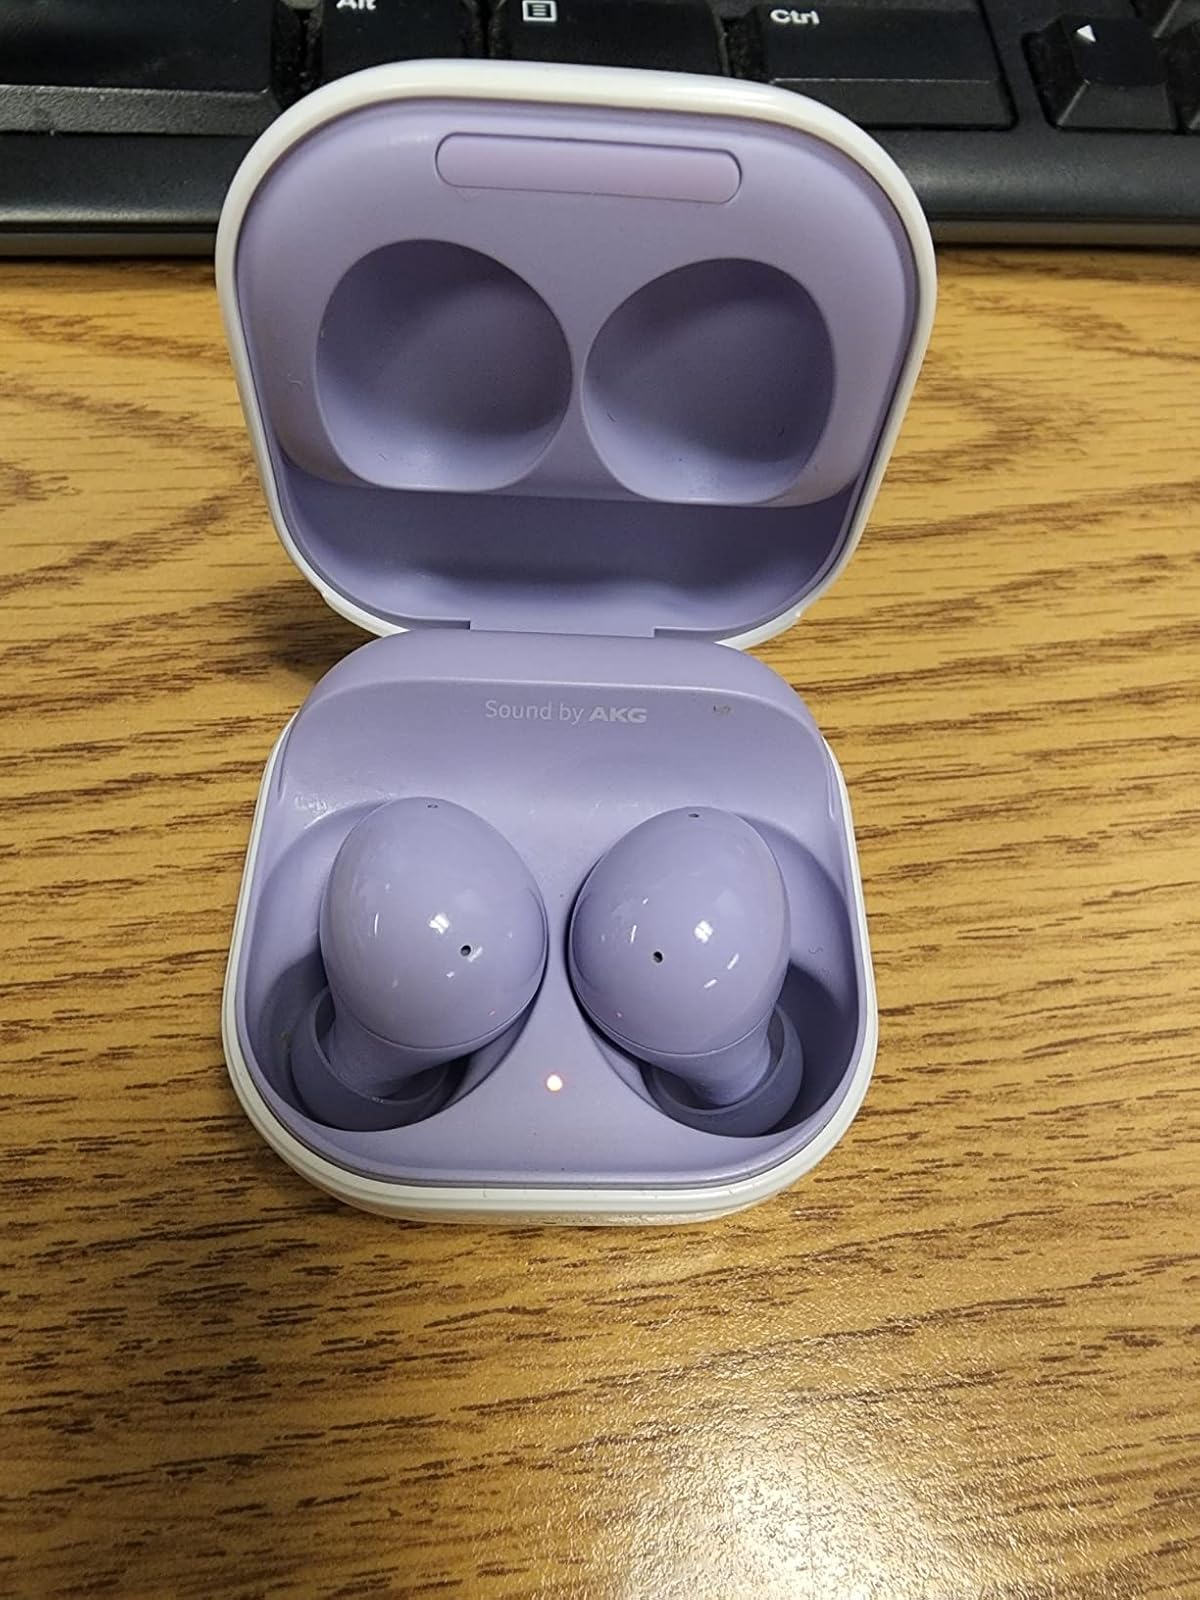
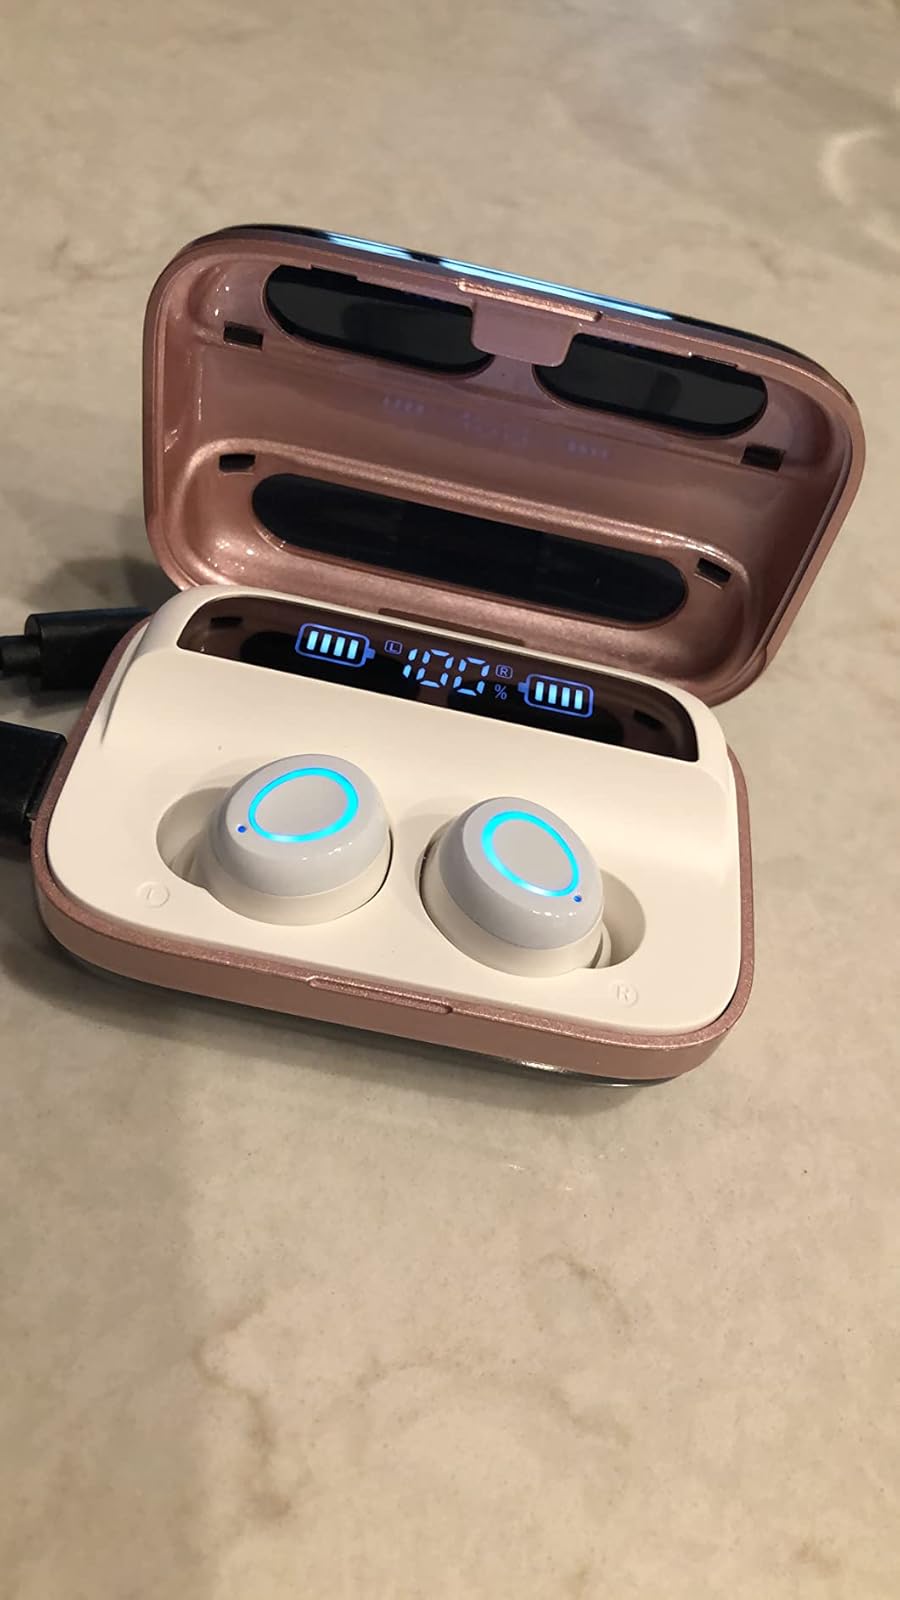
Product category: earbuds
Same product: no